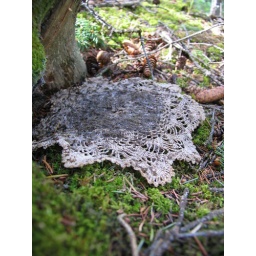
will they grow or will they be re-consumed by the forest floor - only time can tell